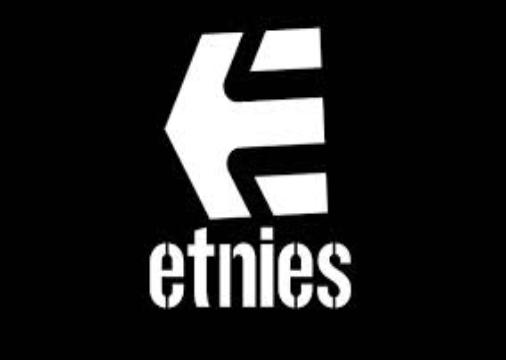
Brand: Etnies
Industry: Clothes